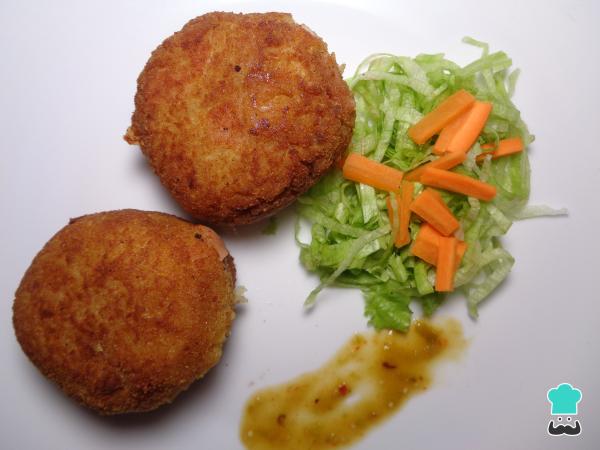
Servimos las croquetas de arroz con jamón y queso y ¡a disfrutar! Si las presentamos como tapa o aperitivo puedes acompañar con una salsa, o si las prefieres para plato principal entonces sírvelas a lado de una buena ensalada de pollo o la que más te guste. ¡Buen provecho!